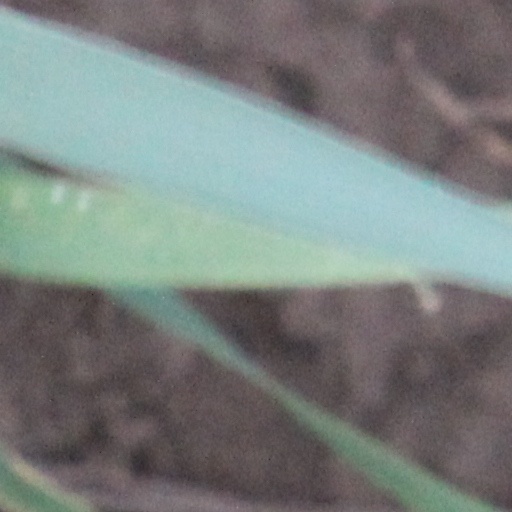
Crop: wheat